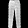
Label: Trouser